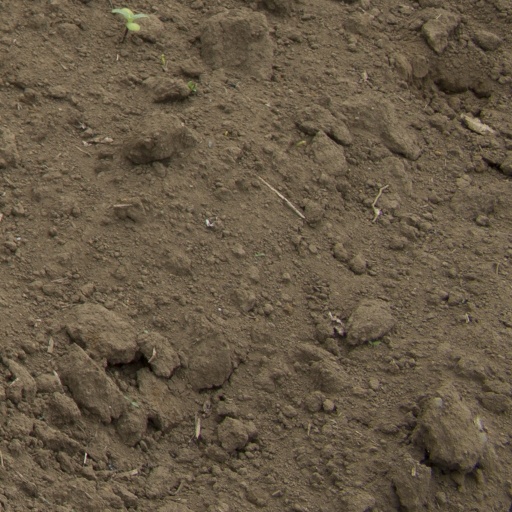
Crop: Jerusalem artichoke